Mary Campbell (Highland Mary)

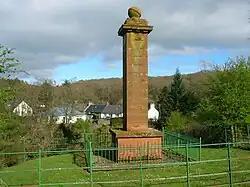
Memorial to the parting of Robert Burns and Highland Mary at Failford

Mary Campbell died at the age of 23, around 20 October 1786, probably from typhus contracted when nursing her brother Robert. She was buried in the old West Kirk churchyard at Greenock, in a lair owned by her host and relation Peter Macpherson. A story is told that some superstitious friends believed that her illness was as a result of someone casting the evil eye upon her. Her father was urged to go to a place where two streams meet, select seven smooth stones, boil them in milk, and treat her with the potion. An 1842 monument in her memory was designed by John Mossman. It was asserted by some older inhabitants of Greenock that the monument was not erected in the right spot, and that her body had been interred closer to the kirk. A statue of her was also erected at Dunoon on the Castle Hill.